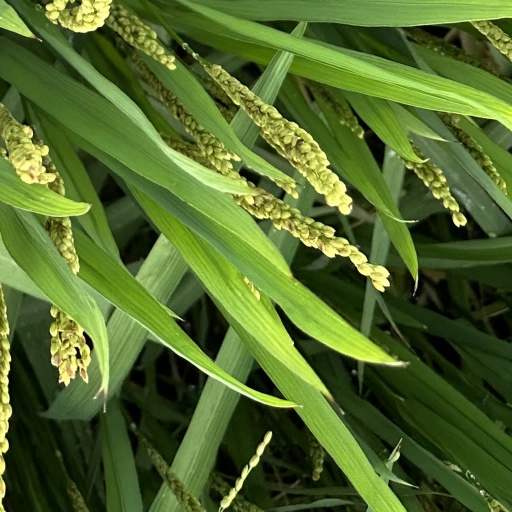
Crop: rice